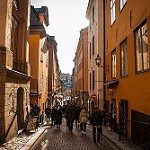
Scene: Outdoor